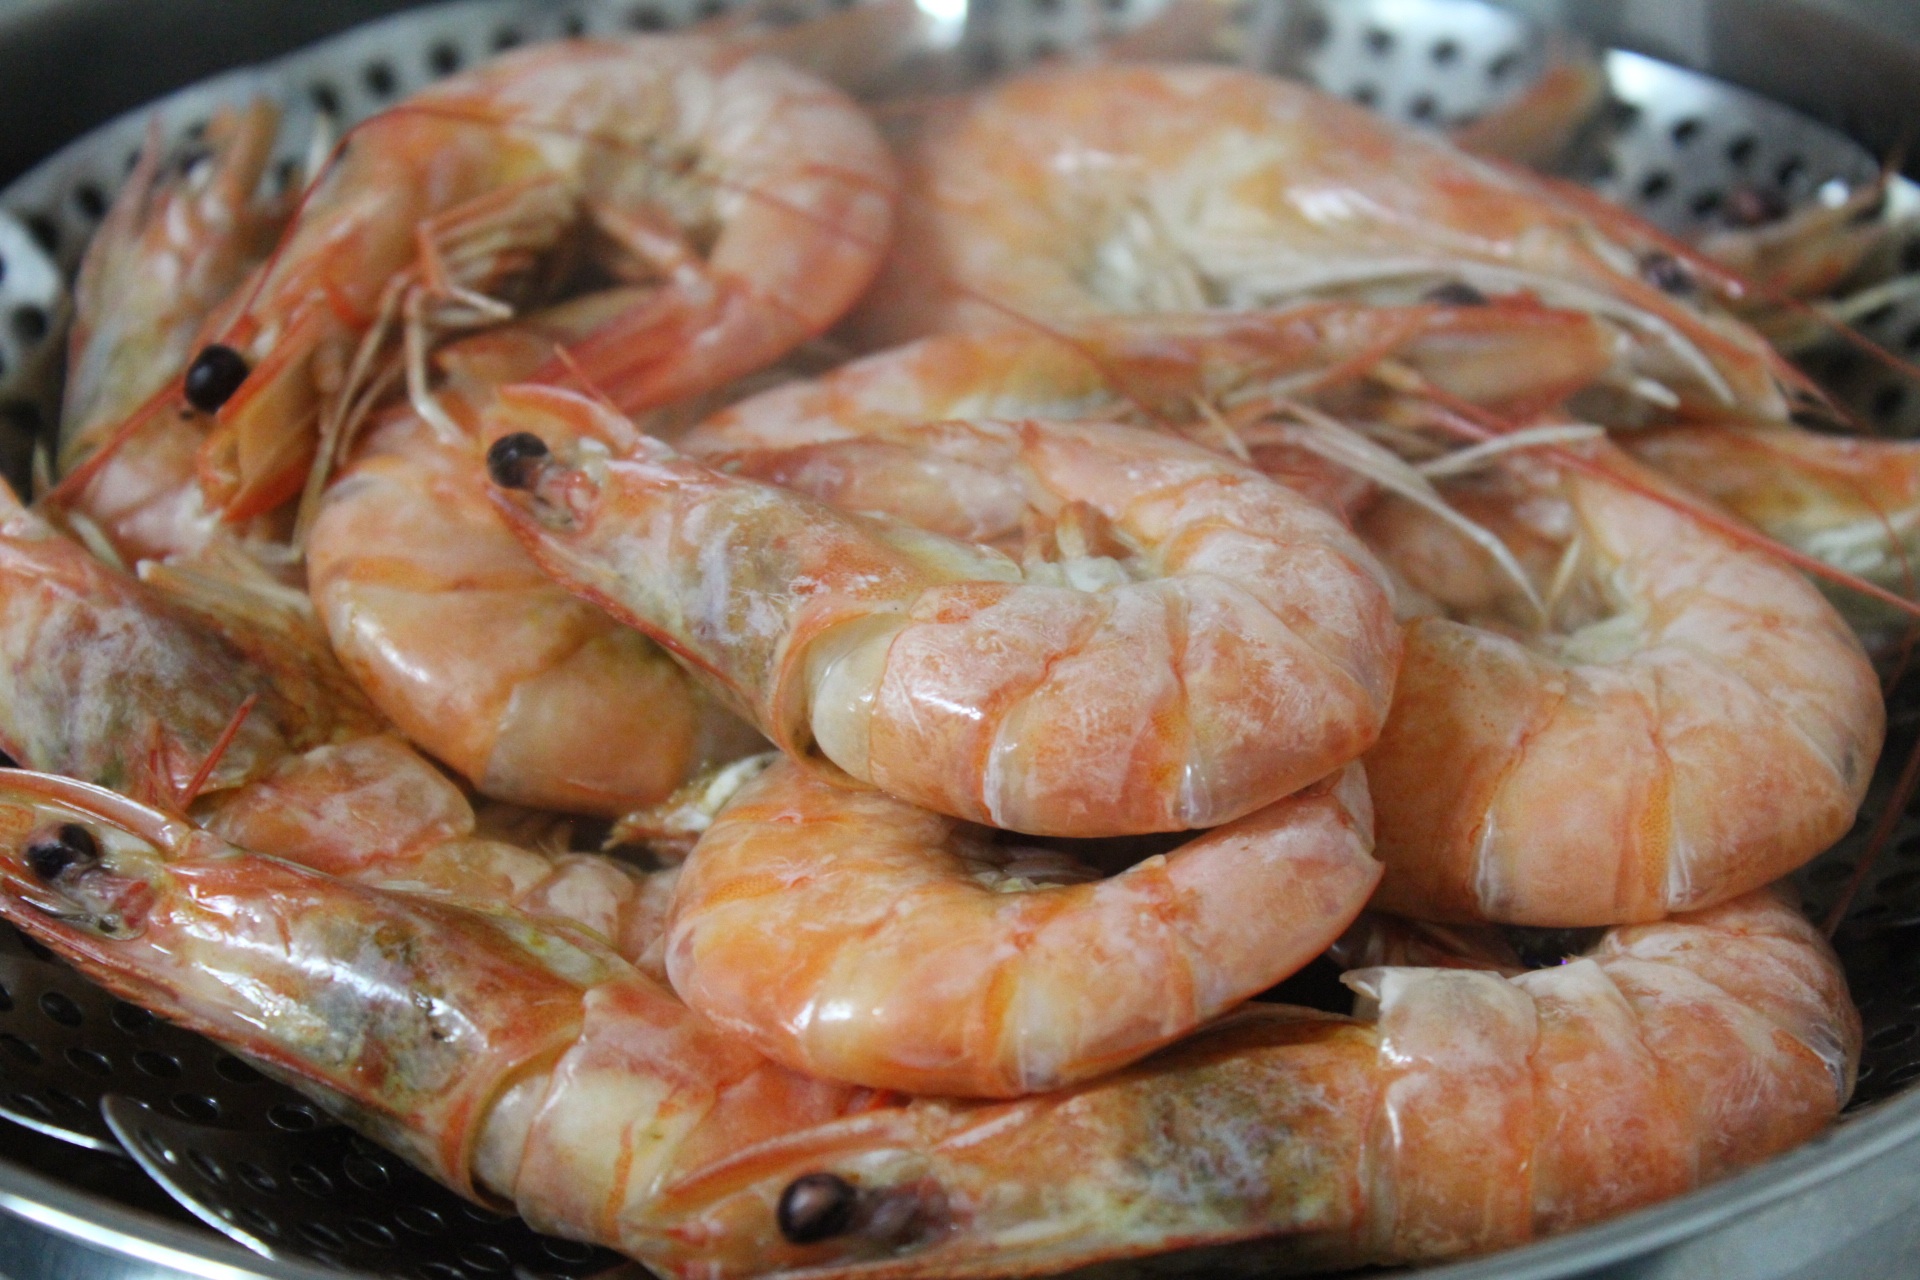
dish, food, cooking, seafood, fish, cuisine, invertebrate, shrimp, crustacean, shrimp tempura, scampi, decapoda, animal source foods, south korea's, seafood boil, caridean shrimp, dendrobranchiata, steamed shrimp